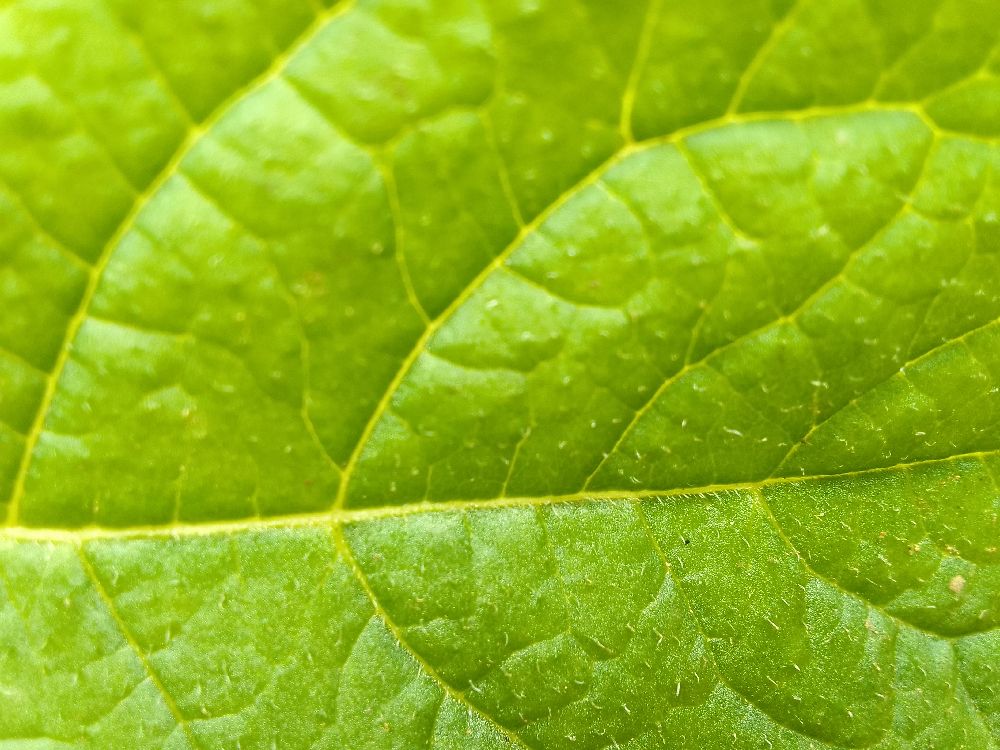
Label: Healthy